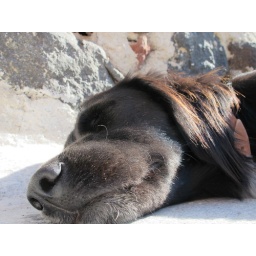
A dog sleeping in Santorini, Greece